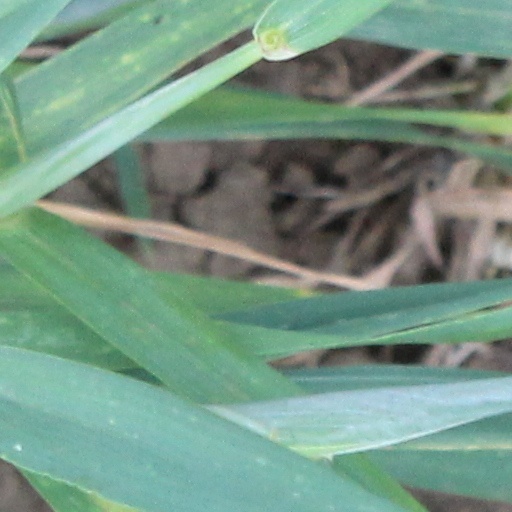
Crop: wheat